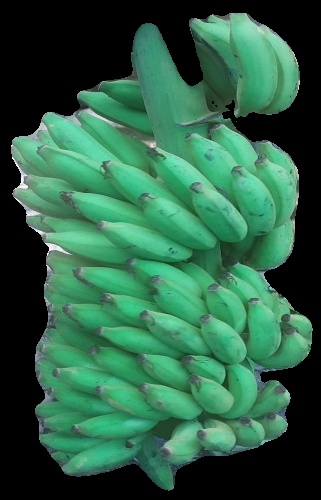
Variety: elakki-bale
Grade: grade2